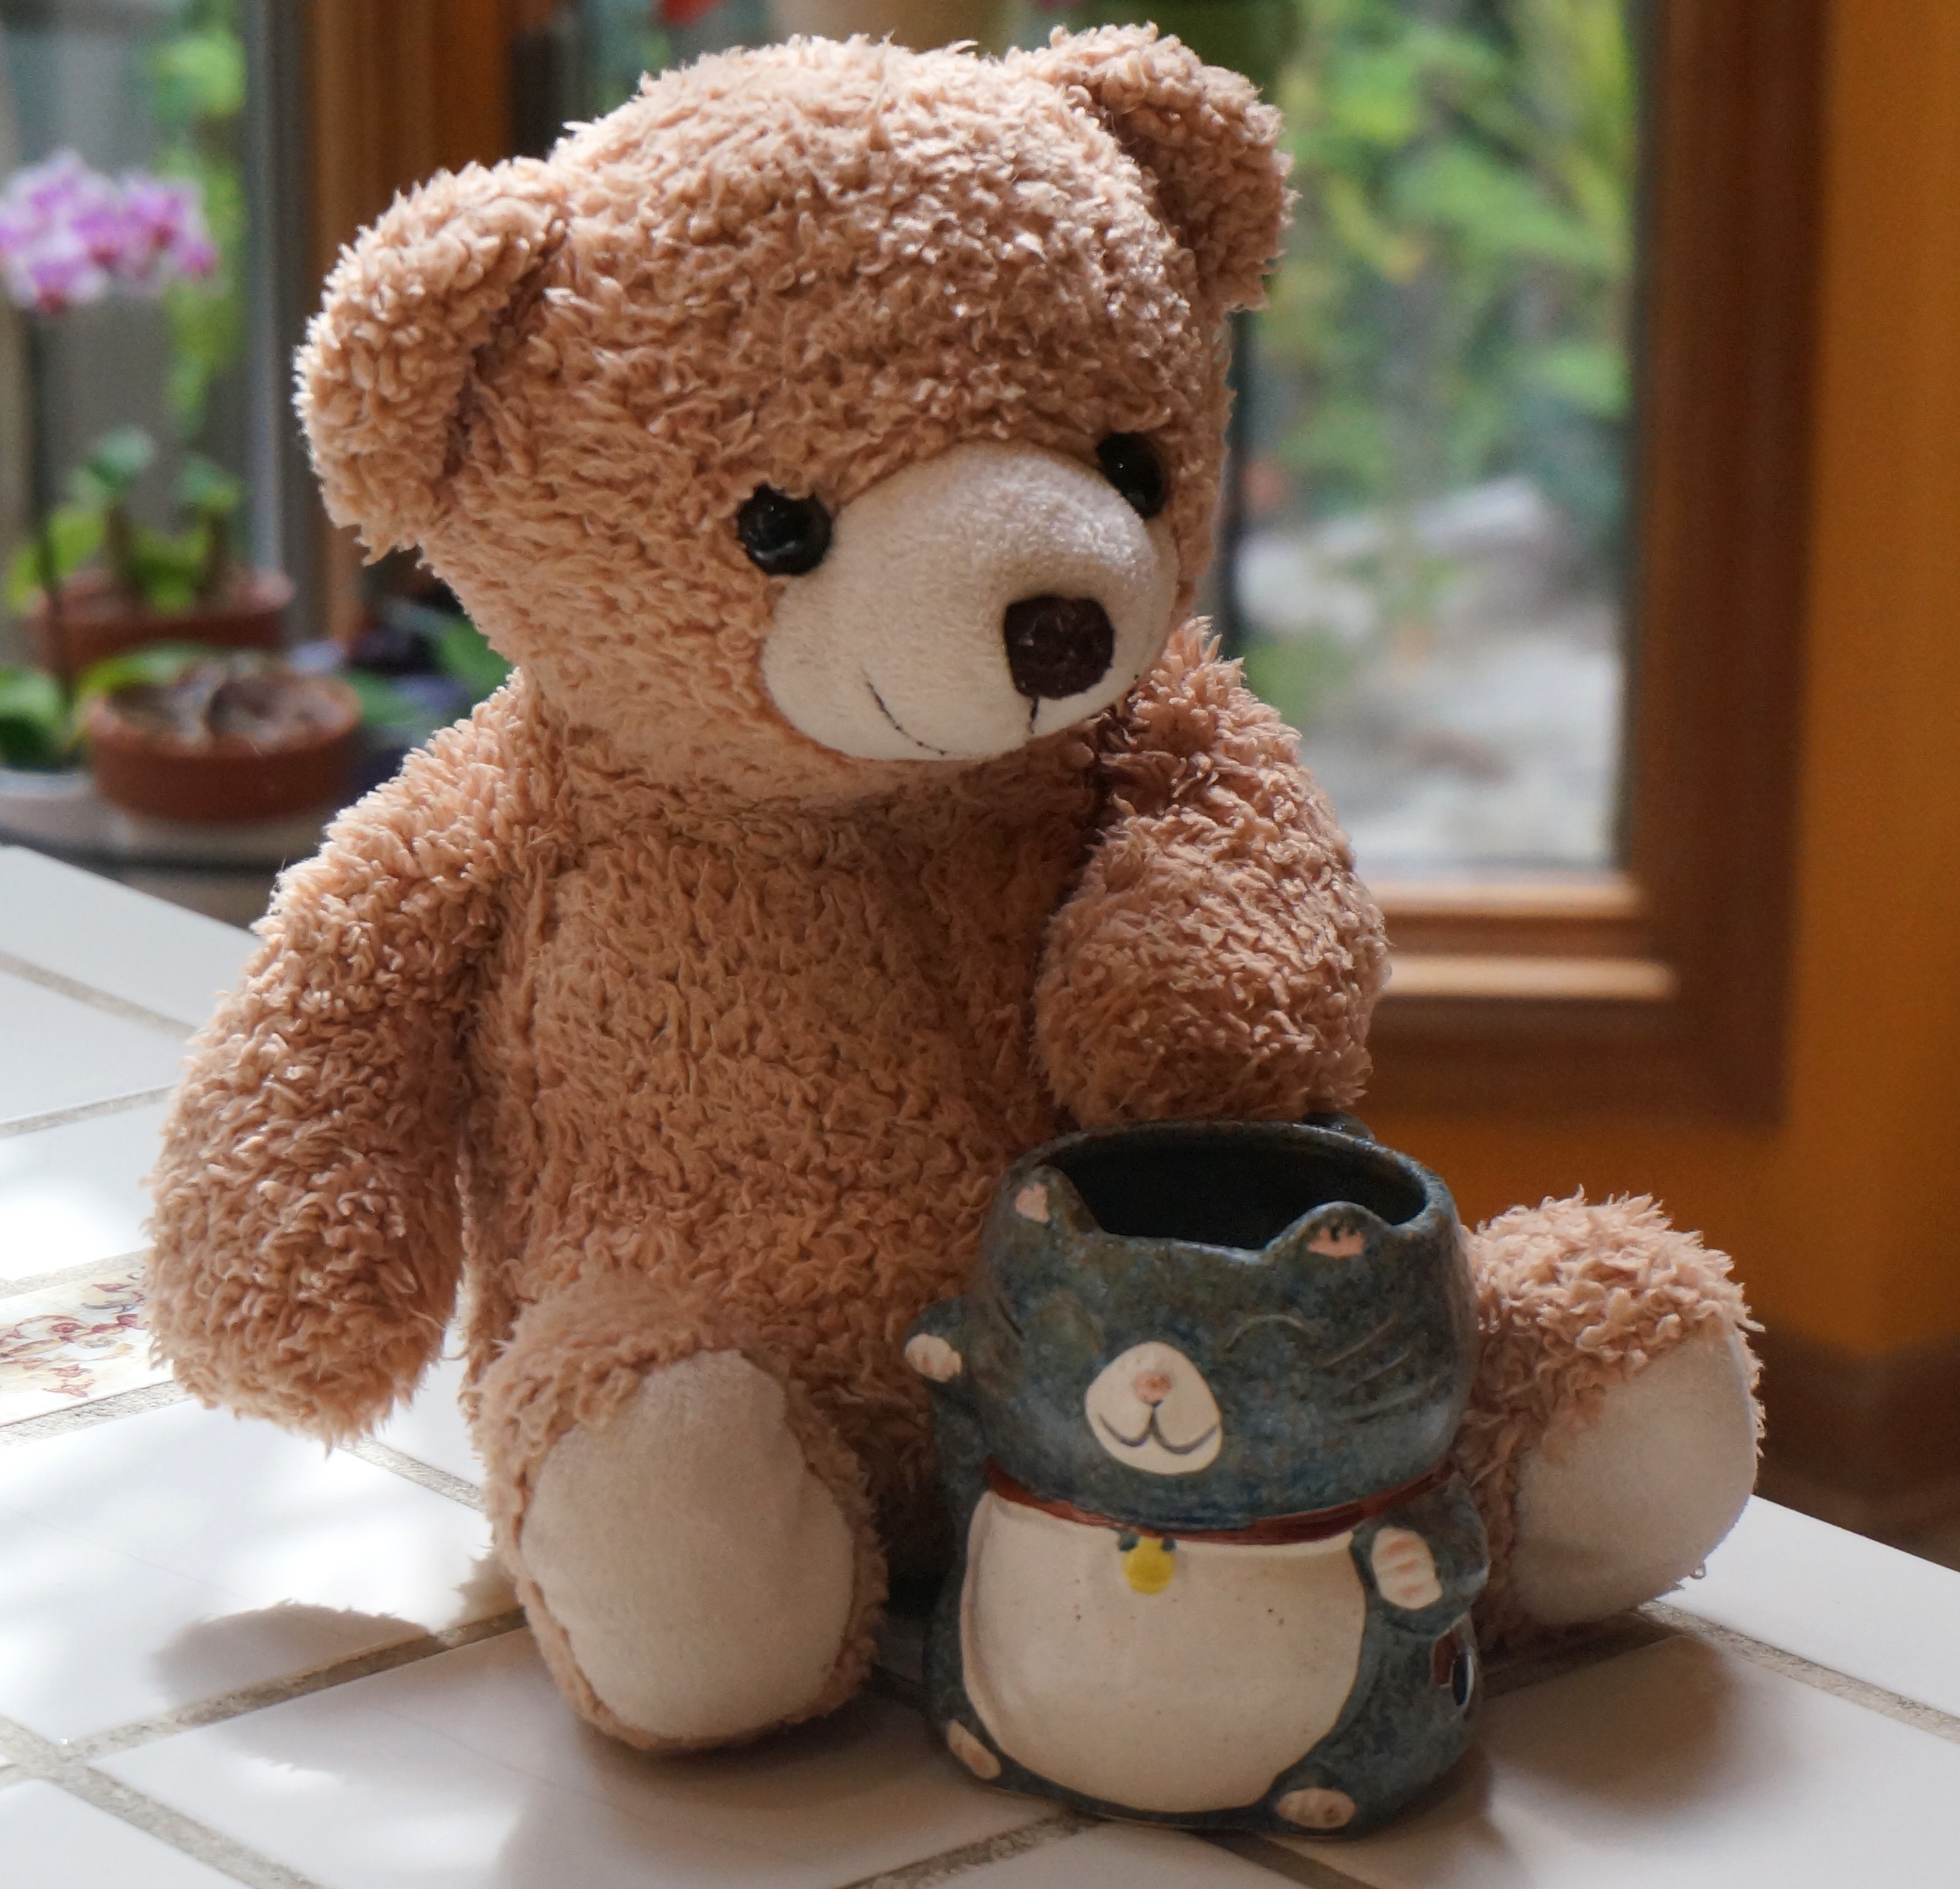
cute, craft, mug, toy, teddy bear, textile, handmade, plush, clay, stuffed animal, handicraft, old teddy bear with mug, kitty mug, stuffed toy